Crelin Bodie

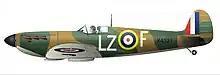
A depiction of Bodie's Supermarine Spitfire fighter, 1940

Bodie's successes in the fighting over southeast England were subsequently recognised with an award of the Distinguished Flying Cross. The citation for the DFC was published in "The London Gazette" and read: